Tacking Point Lighthouse

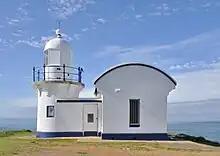
Tacking Point Lighthouse, 2012

Tacking Point Lighthouse is Australia's thirteenth oldest lighthouse. It was built on a rocky headland about 8 kilometres south of Port Macquarie in 1879 by Shepherd and Joseph William Mortley, to a design by the New South Wales Colonial Architect, James Barnet. It is operated by the Australian Maritime Safety Authority and is classified by the National Trust of Australia (NSW).